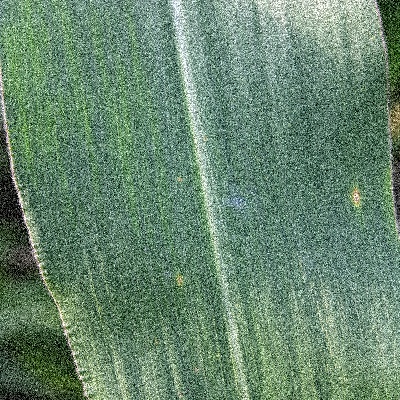
Label: Corn_(Maize)___Leaf_Spot